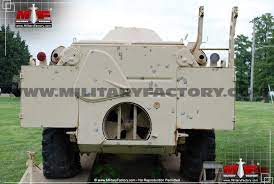
Label: BRDM